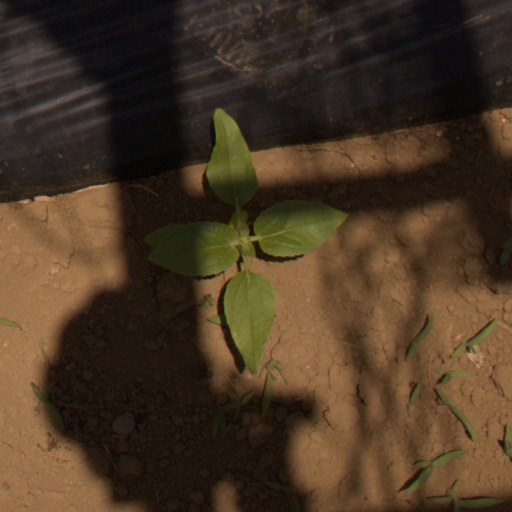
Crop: Jerusalem artichoke